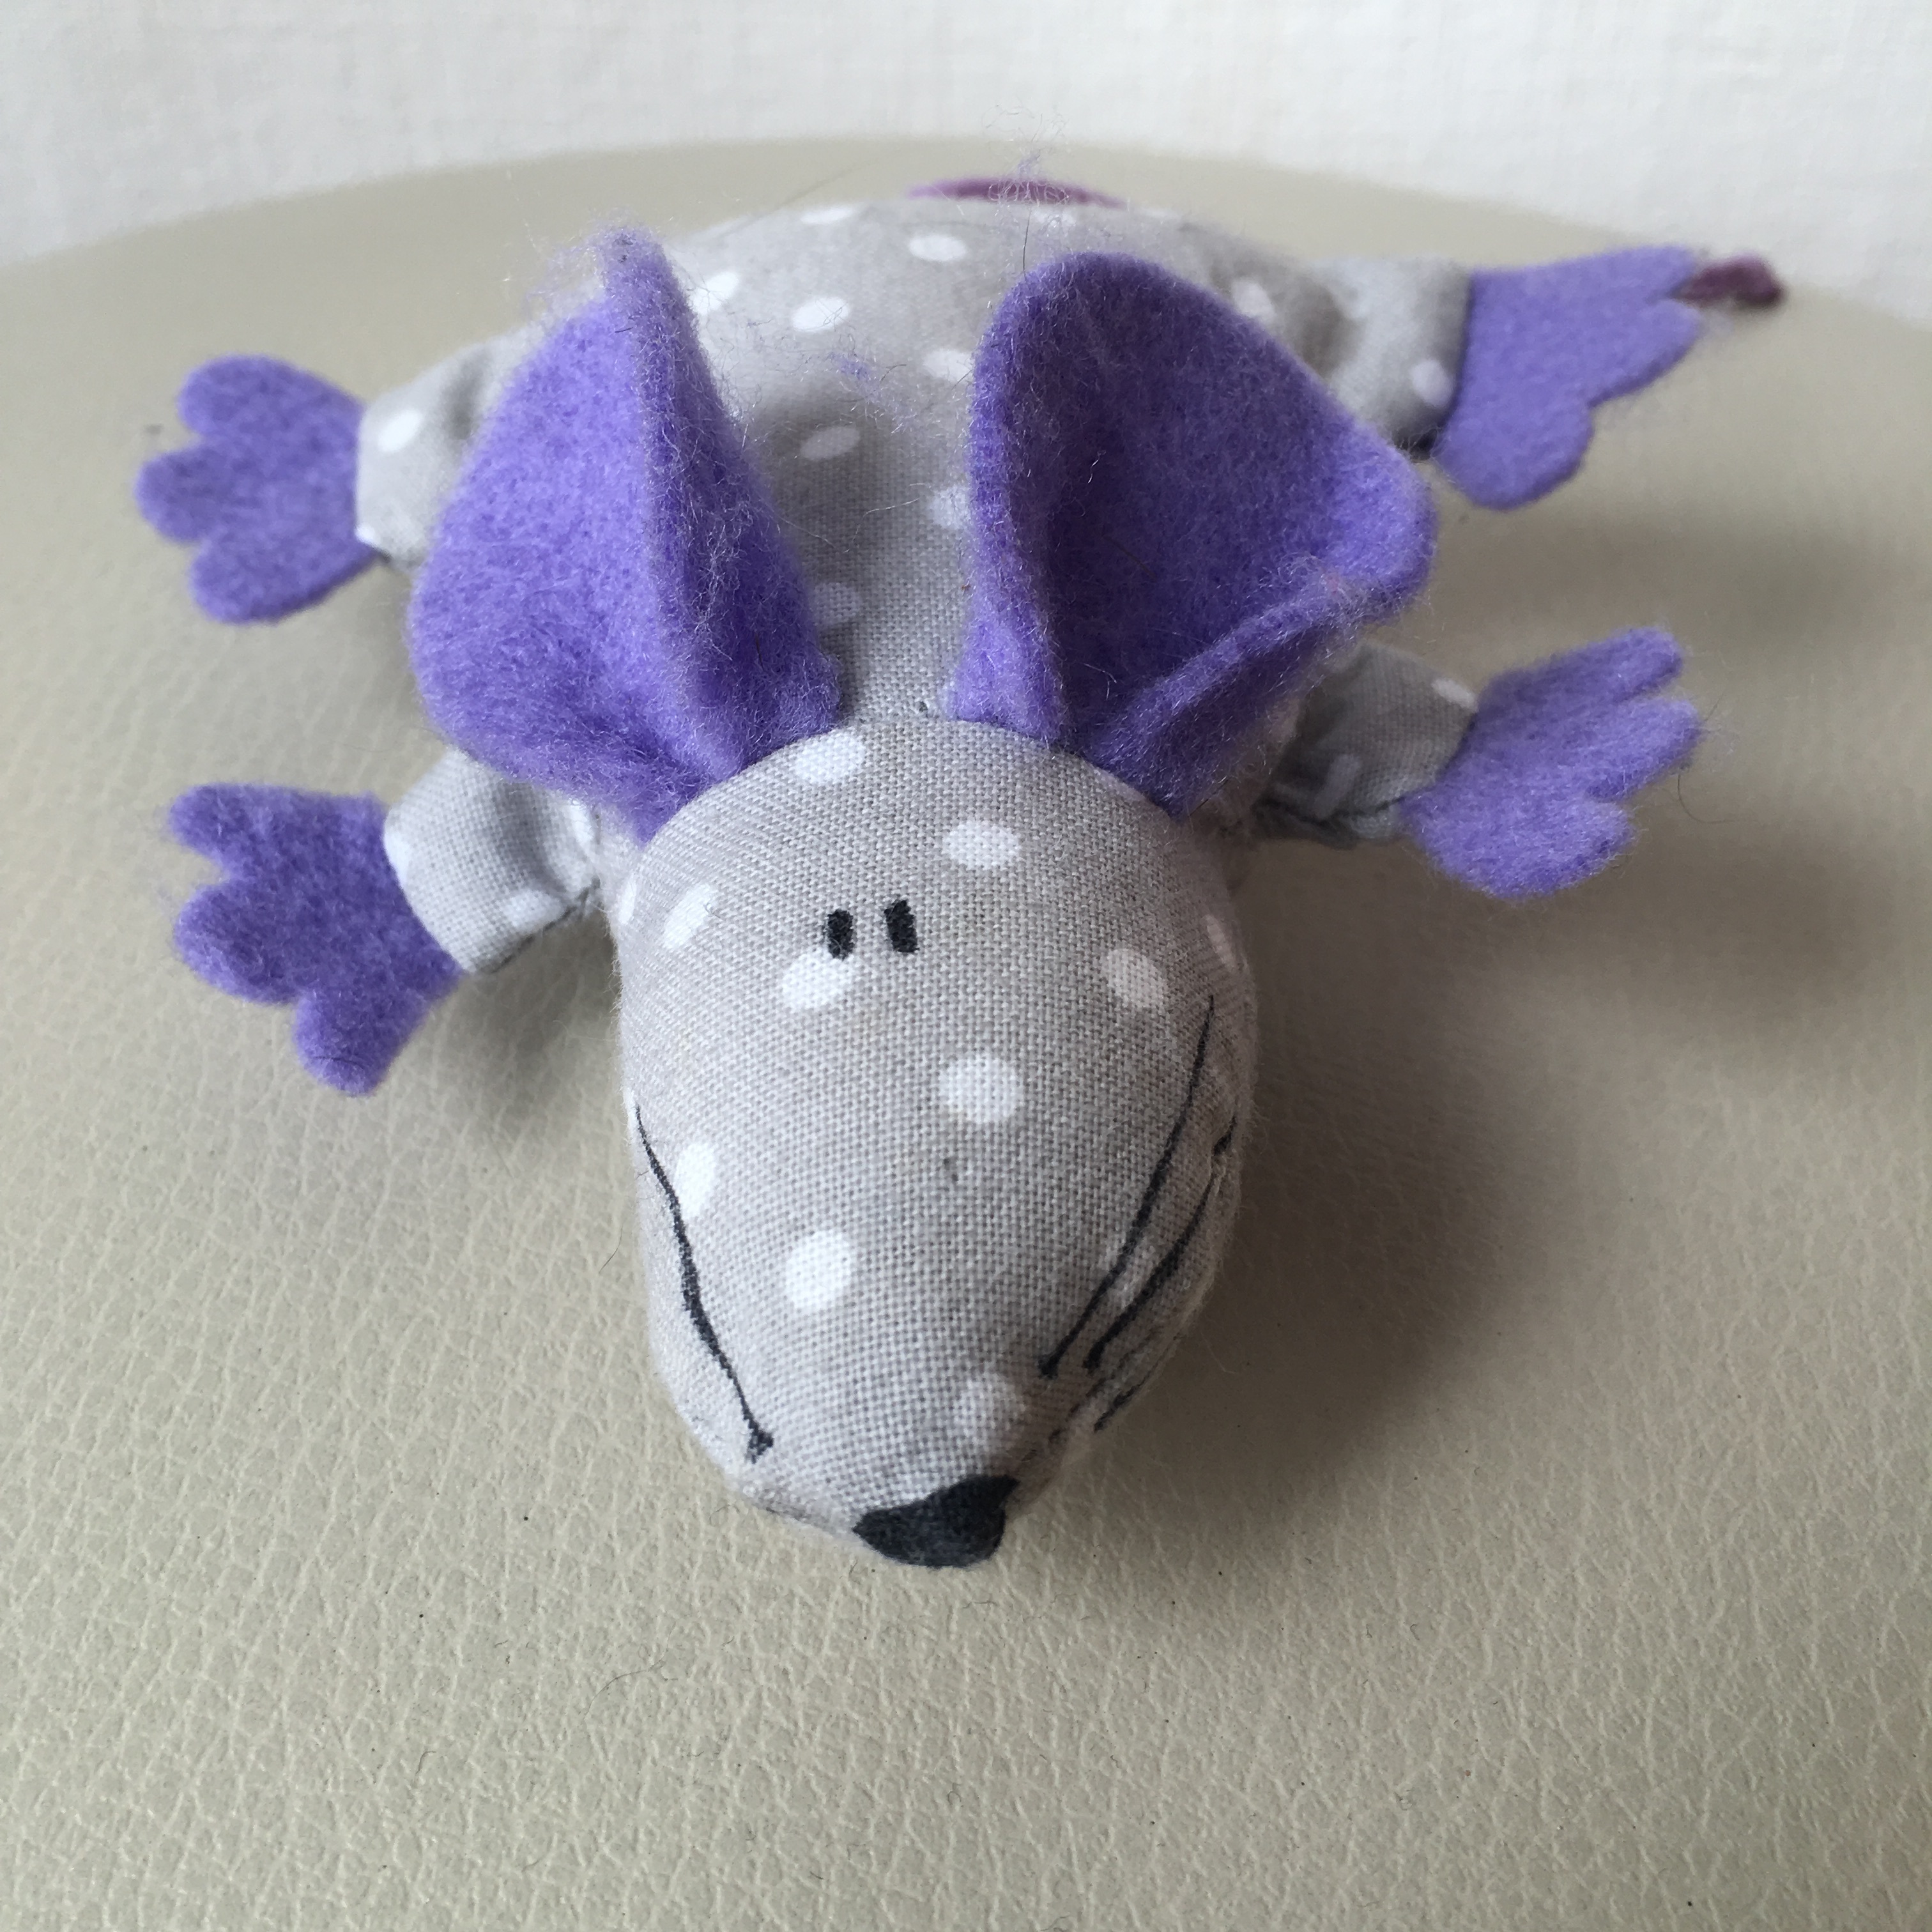
flower, mouse, cat, toy, material, textile, plush, the ball, stuffed toy